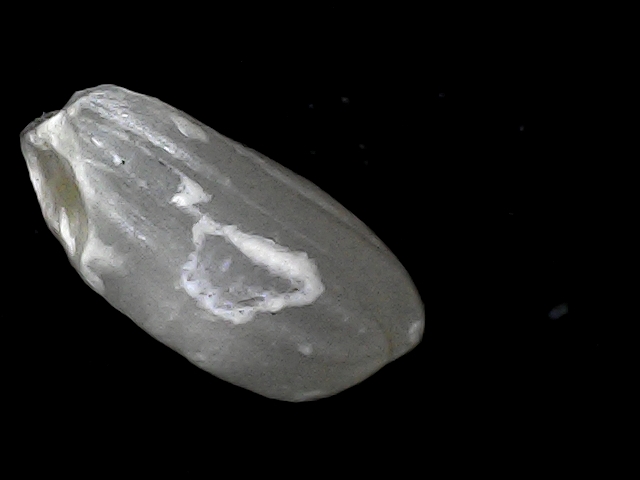
Rice variety: BD33